List of active duty United States three-star officers

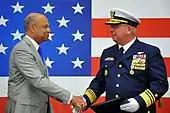
Outgoing Coast Guard vice commandant, Vice Adm. John P. Currier is thanked by Secretary of Homeland Security Jeh Johnson at his retirement ceremony on 20 May 2014.

The standard tour length for a three-star officer is three years, specifically a two-year term with a one-year extension. Unlike with four-star ranks, many three-star positions have stipulated term lengths in the U.S. Code: